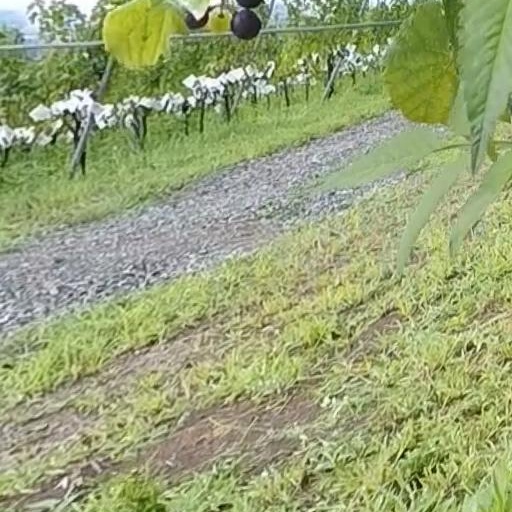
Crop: grape